Tower Rock State Park

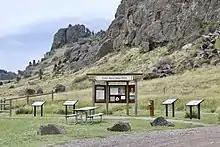
State park improved area with parking area at the beginning of hiking trail

Tower Rock State Park is located about south of the city of Great Falls in Cascade County, Montana. It may be accessed from interchange number 247 on Interstate 15. The state park is located at the mouth of the Missouri River Canyon, a long canyon that begins at Canyon Ferry Dam and ends at Tower Rock.